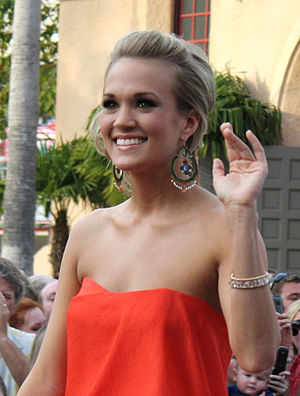
American Idol / Billedgalleri
American Idol er en amerikansk sangkonkurrence, der i Danmark vises på TV3. Programmet har indtil videre kørt i 15 sæsoner i USA. Programmet er en amerikansk version af den britiske tv-succes Pop Idol, der er skabt af Simon Fuller